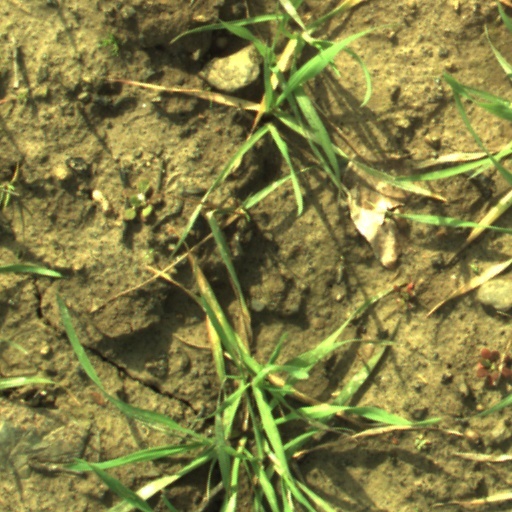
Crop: wheat